Centro de Estudios de Fisica del Cosmos de Aragon

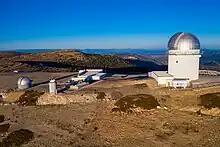
Astrophysical Observatory of Javalambre (OAJ) located in the Teruel province and operated by CEFCA.

CEFCA is geographically located in the following installations within the Province of Teruel.